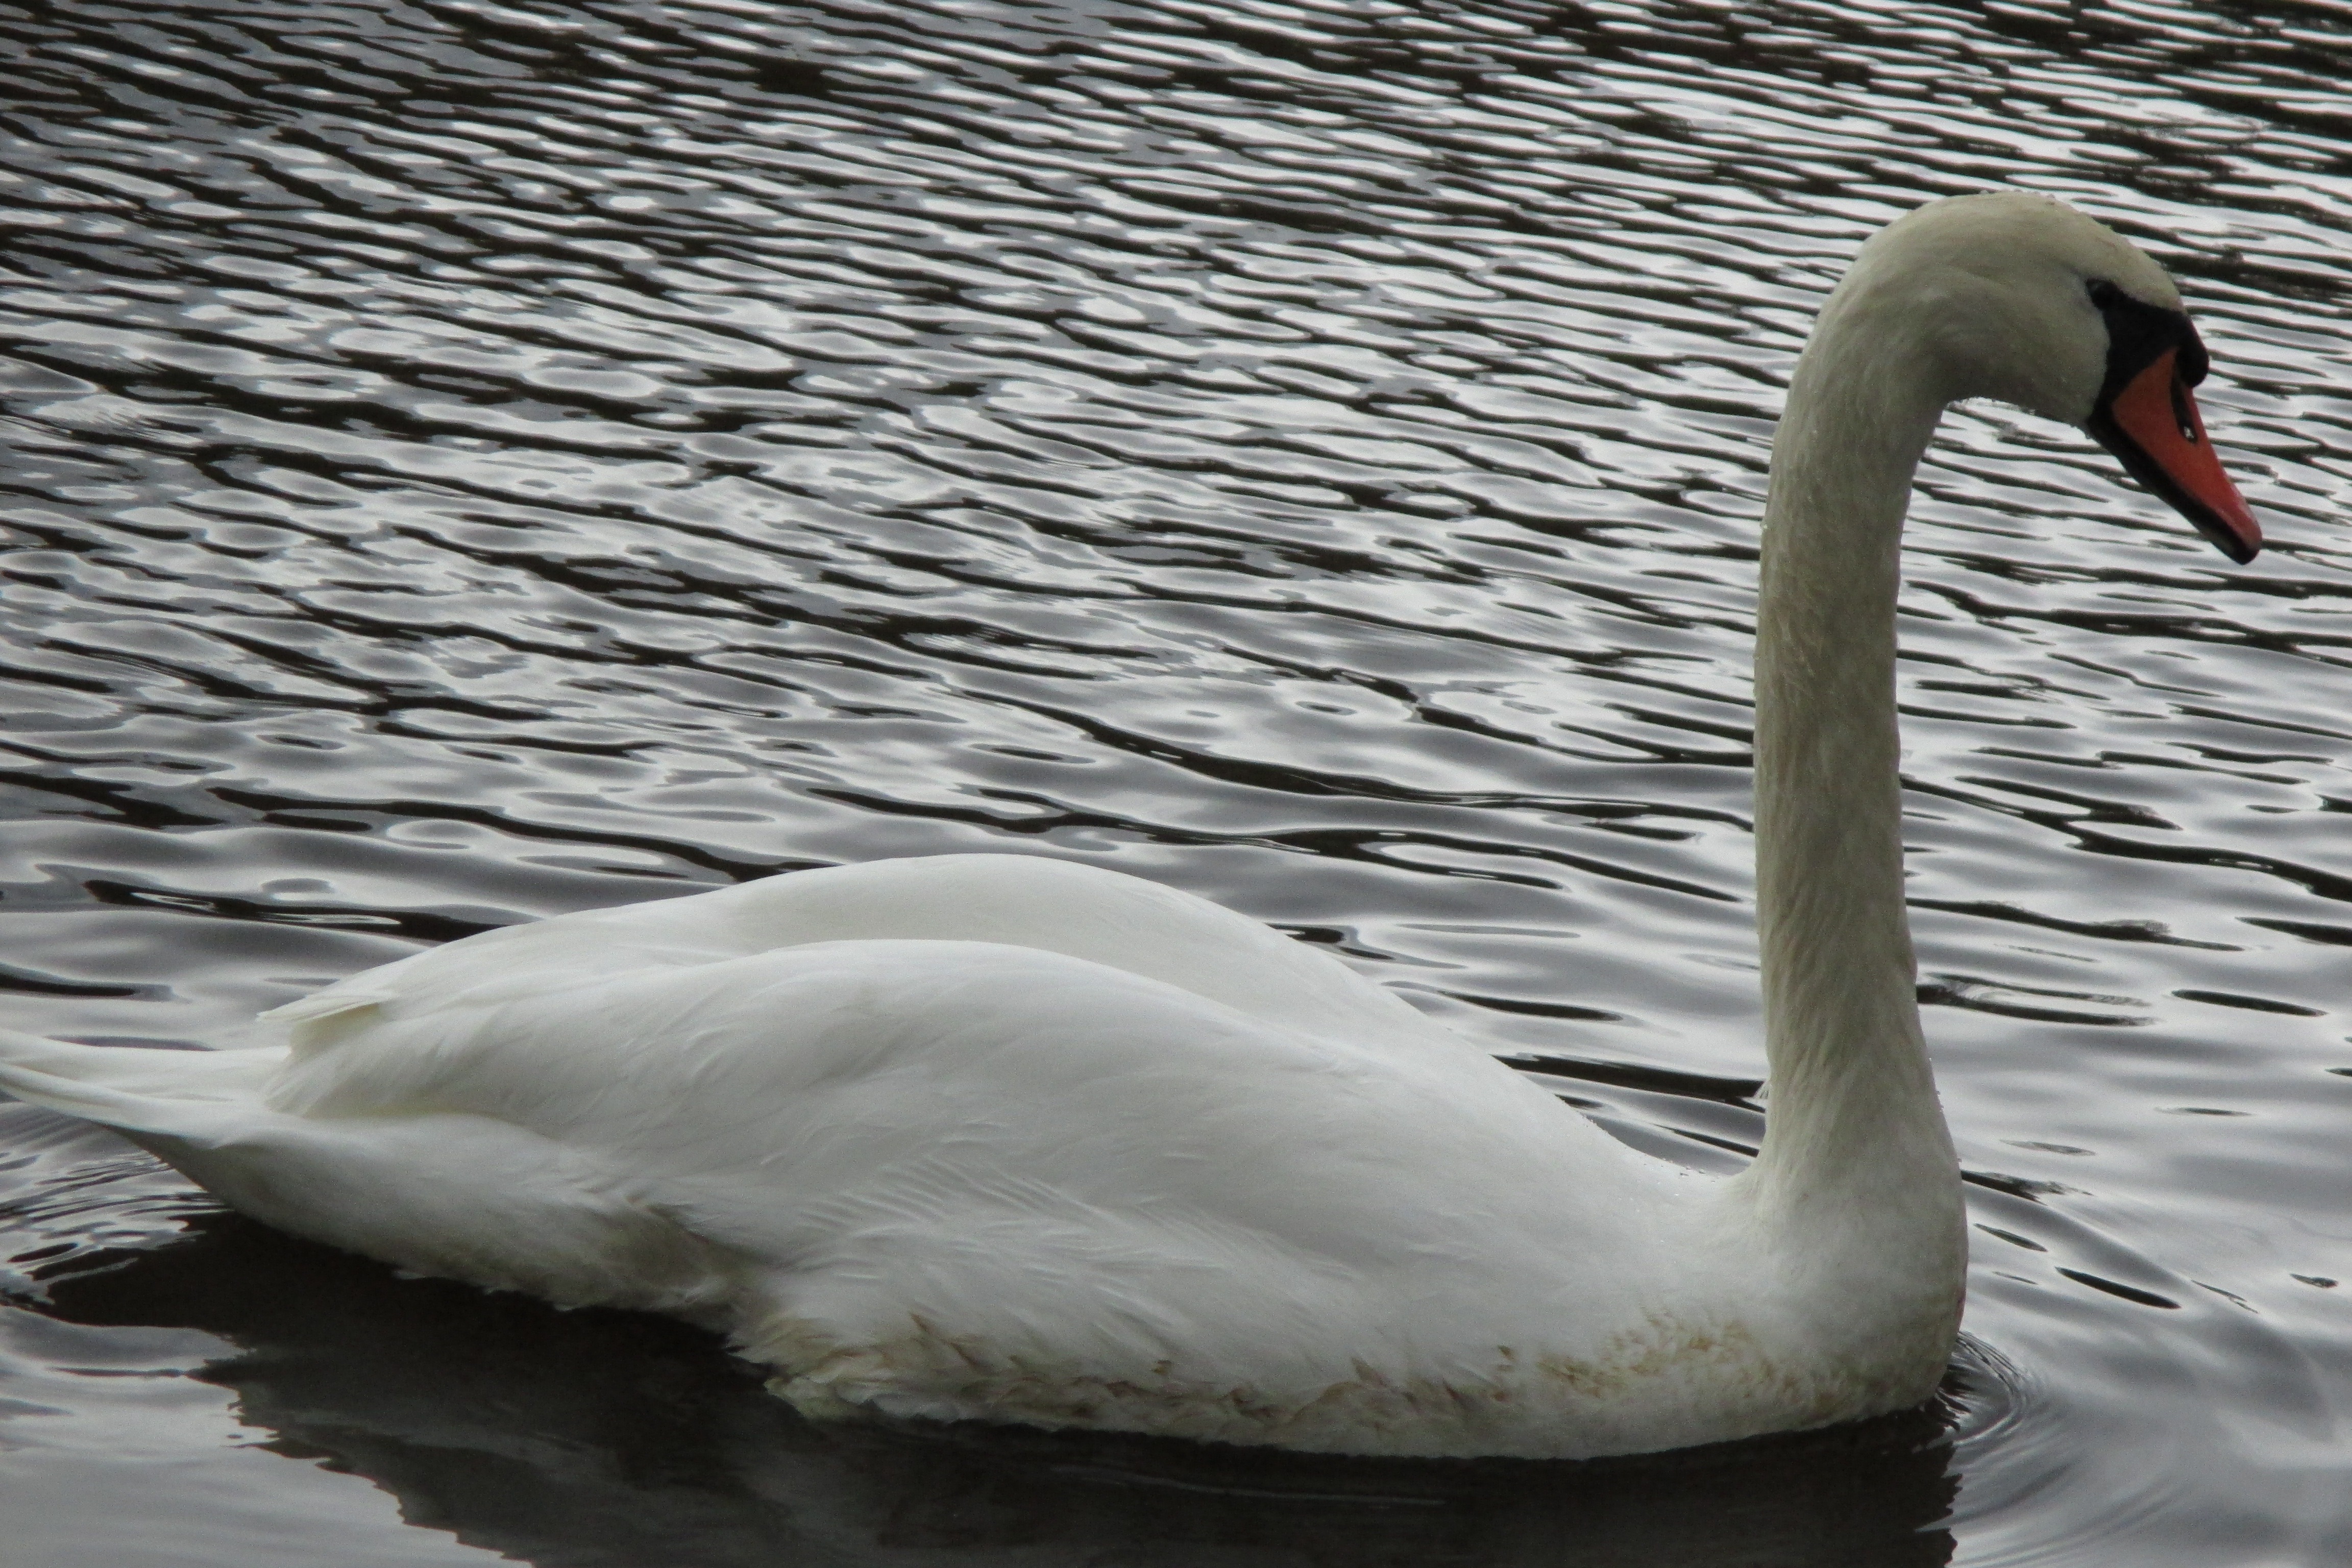
bird, wing, wildlife, beak, feather, fauna, swan, vertebrate, waterfowl, water bird, ducks geese and swans